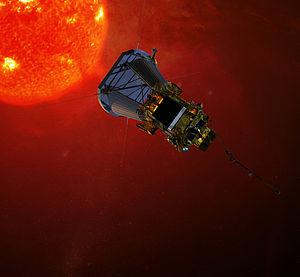
La sonde solaire Parker ou PSP, antérieurement NASA Solar Probe puis Solar Probe Plus, est un observatoire solaire spatial développé par l'agence spatiale américaine, la NASA, dont le lancement a eu lieu le 12 août 2018. Son objectif est d'étudier la couronne solaire, partie extérieure de l'atmosphère du Soleil qui s'étend jusqu'à plusieurs millions de kilomètres de l'astre. L'échauffement de la couronne solaire et l'accélération du vent solaire qui en émane sont deux phénomènes découverts au milieu du XXᵉ siècle qui résultent de processus aujourd'hui mal compris. Pour résoudre ces énigmes, Parker Solar Probe va étudier la région inexplorée de l'espace située à moins de 0,3 unité astronomique du Soleil. Durant la phase de recueil des données qui doit durer de 2018 à 2025, l'observatoire solaire circule sur une orbite de faible inclinaison orbitale dont le périhélie se trouve près du Soleil et l'aphélie se situe au niveau de l'orbite de Vénus. L'assistance gravitationnelle de cette planète est utilisée pour réduire progressivement le périhélie. L'observatoire spatial doit effectuer 24 passages à moins de 0,17 UA dont trois à moins de 0,045 UA.
Cet article présente la liste des sondes spatiales envoyées vers les objets du système solaire, y compris celles qui ont échoué. Les simples survols lors de manœuvres d'assistance gravitationnelle et les projets confirmés de futures missions sont également recensés, mais pas les projets de missions spatiales annulés ou non confirmés.